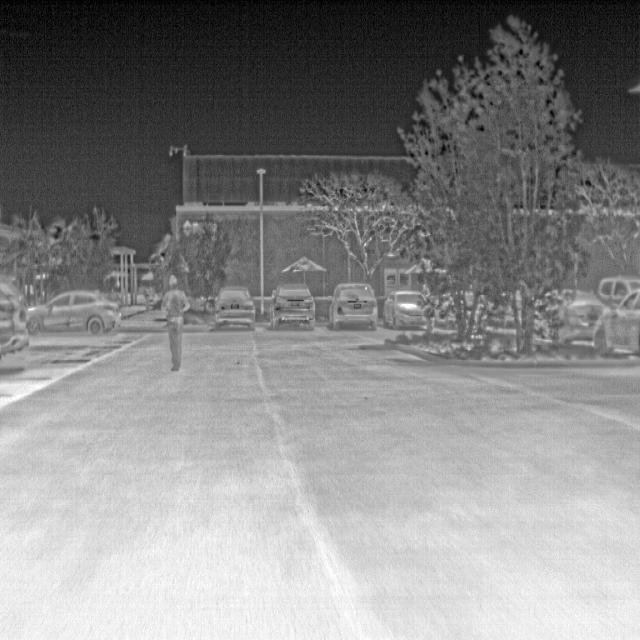
Detected objects:
label: person